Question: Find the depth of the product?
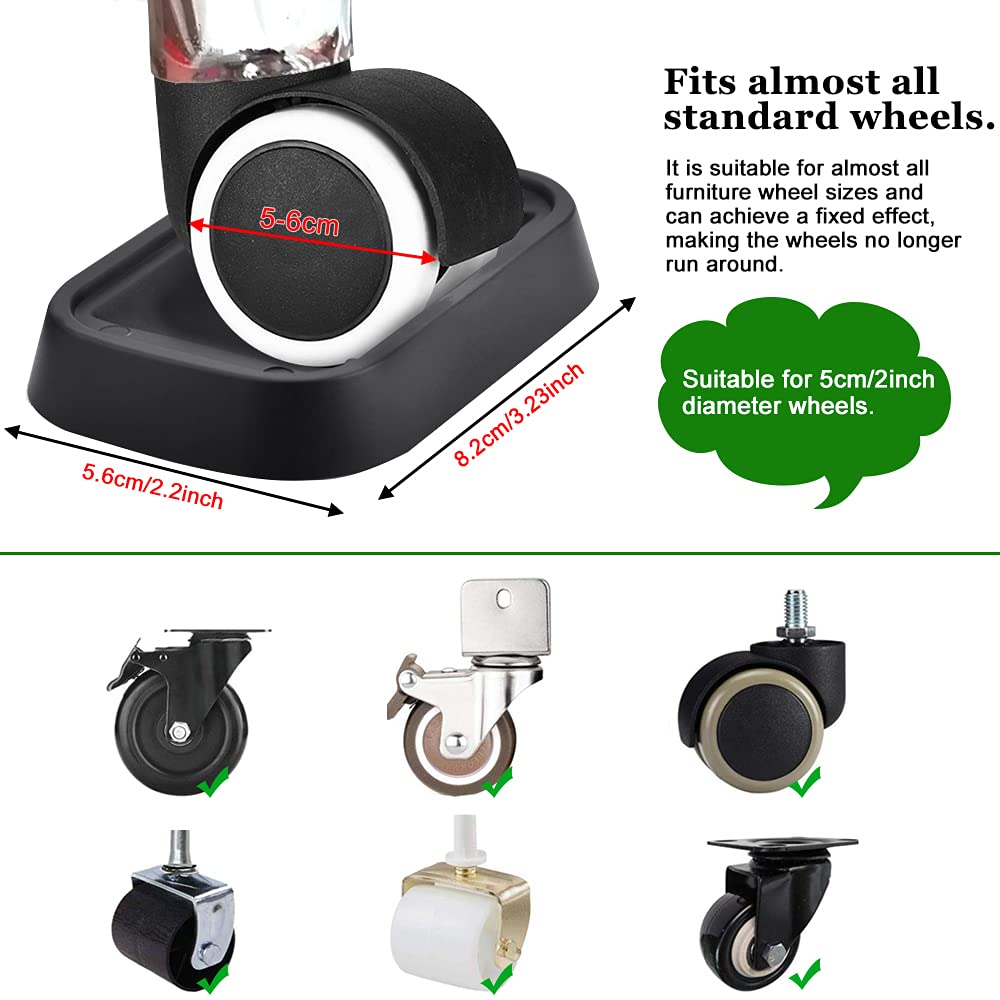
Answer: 8.2 centimetre